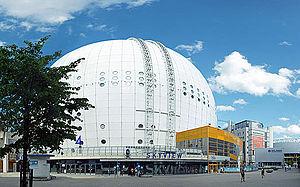
La Suède participe au Concours Eurovision de la chanson, depuis sa troisième édition, en 1958, et l’a remporté à six reprises : en 1974, 1984, 1991, 1999, 2012 et 2015.
L’Ericsson Globe est une salle omnisports située à Stockholm en Suède.